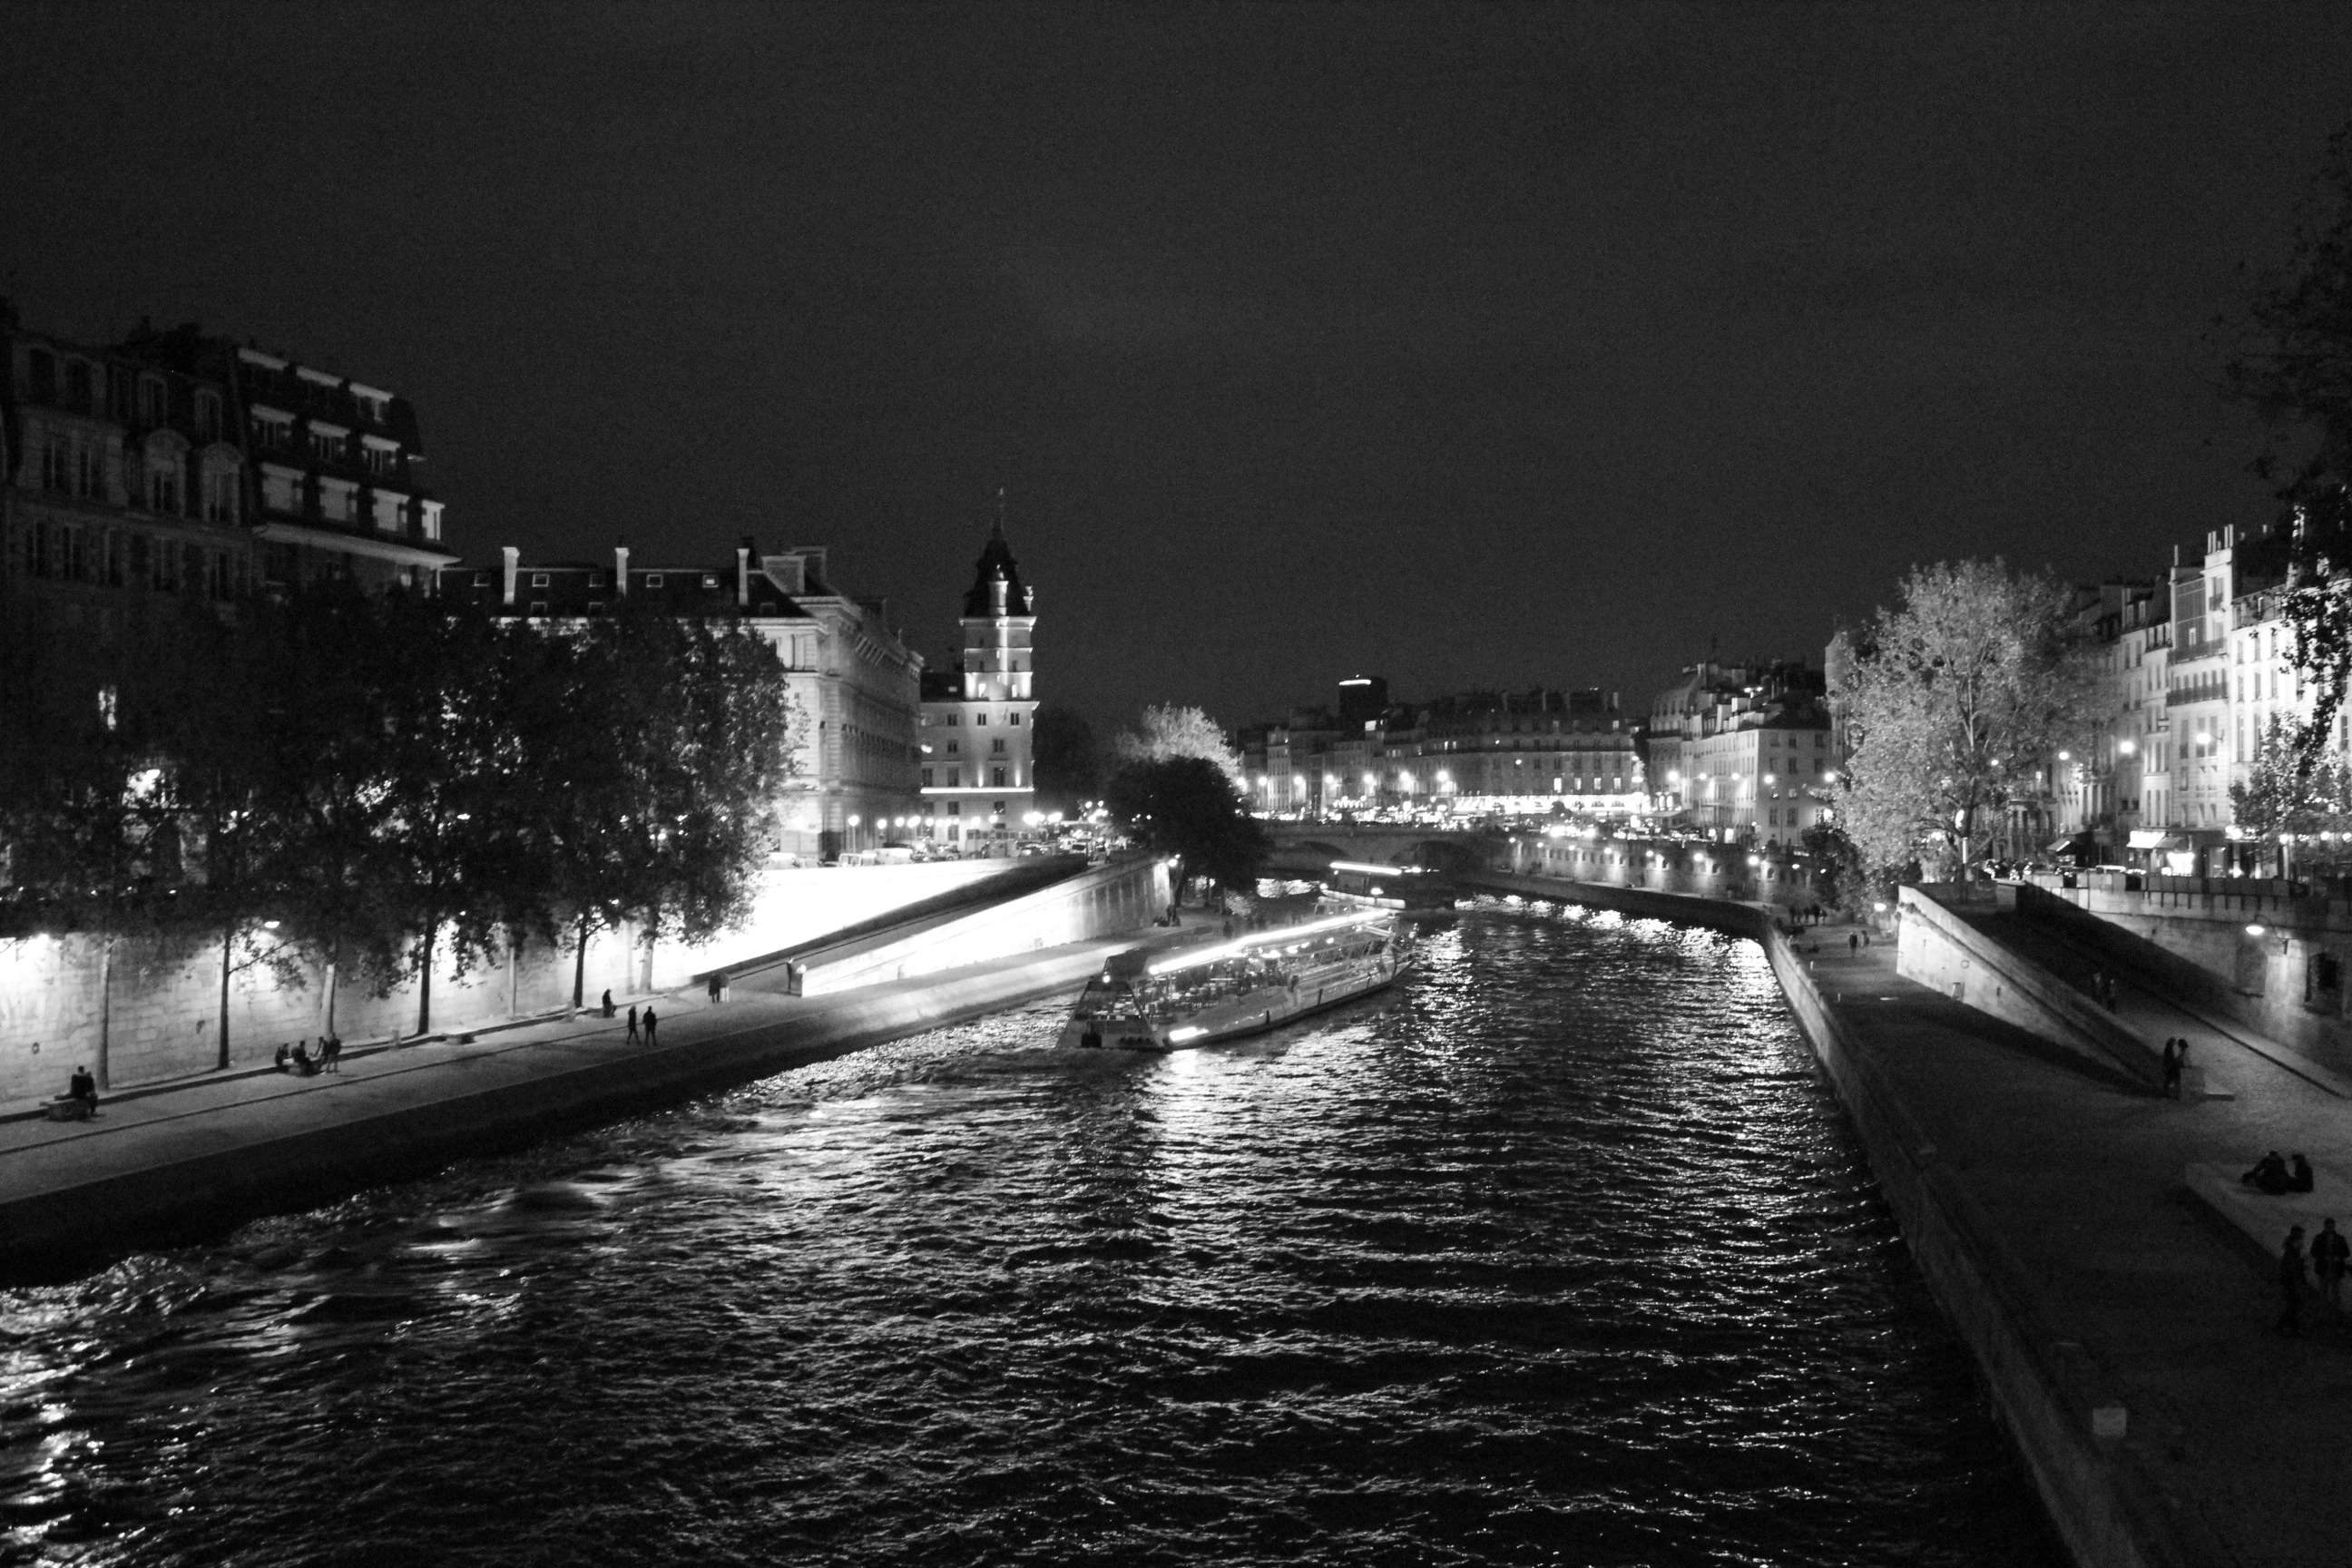
snow, black and white, skyline, night, photography, morning, city, canal, cityscape, dusk, evening, reflection, darkness, monochrome, waterway, monochrome photography, atmospheric phenomenon